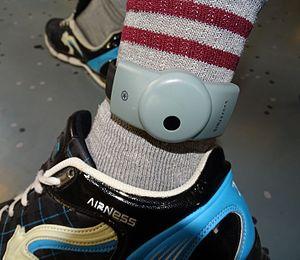
Bracelet électronique.
La surveillance électronique est un mode de surveillance ou/et une peine alternative à la prison. Expérimentée pour la première fois aux États-Unis en 1983, de tels modes de surveillance, qui incluent notamment le bracelet électronique, étaient aussi en œuvre dans quatre provinces canadiennes sur dix. L'Angleterre et le Pays de Galles ont utilisé cette technique dès 1989, étant les premiers en Europe à s'en servir. Des projets-pilotes ont été instaurés en Suède, aux Pays-Bas et en Belgique, tandis que la mesure est introduite pour la première fois en droit français par les lois de 1996 et 1997. La loi du 13 décembre 2005 sur la récidive des infractions pénales introduit spécifiquement le placement sous surveillance électronique mobile, élargi à la « rétention de sûreté » par la loi du 25 février 2008.